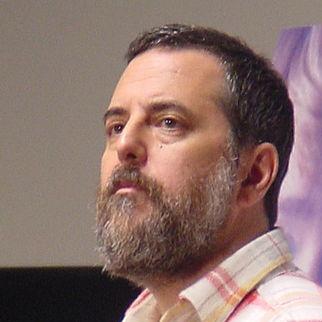
Age: 50